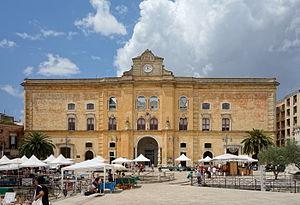
Le Palazzo dell'Annunziata à Matera.